John Basset (1518–1541)

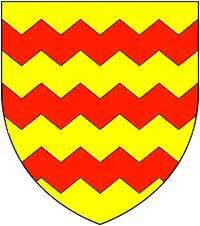
Arms of Basset (ancient) of Umberleigh, Devon and Tehidy, Cornwall: "Barry dancetty of seven or and gules". The family's later "modern" arms were: "Barry wavy of six or and gules", as visible in Heanton Punchardon Church and at Watermouth Castle, Devon.

John Basset (26 October 1518 – 20 April 1541) was an English gentleman from Devon, a member of the old Basset family, and heir to a substantial inheritance. His short life is well documented in the Lisle Papers. He studied law at Lincoln's Inn and at the age of 20, at the start of a promising career, entered the household of Thomas Cromwell, Lord Privy Seal, but died suddenly aged only 23, albeit having married and produced a son and heir, born posthumously. His stepfather and father-in-law was Arthur Plantagenet, 1st Viscount Lisle, Lord Deputy of Calais (1533–1540), a bastard son of King Edward IV and thus uncle of King Henry VIII, whose arrest with that of his mother in 1540 at Calais for heresy and treason, was a major, potentially catastrophic, event in his life. He died a year after the arrests, from an unknown illness, but his siblings all went on to have successful careers, especially his younger brother James, mostly as royal courtiers, apparently unaffected by the crisis.